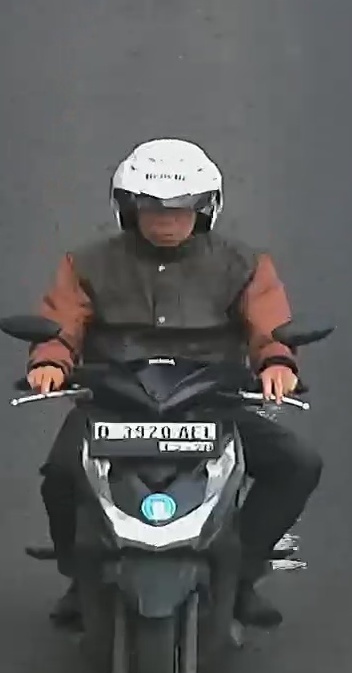
person-with-helmet: 1
person-without-helmet: 0